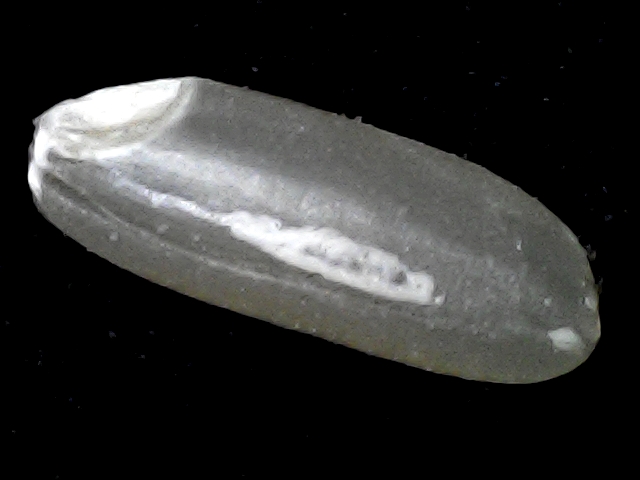
Rice variety: BD72